Ernest Ranglin

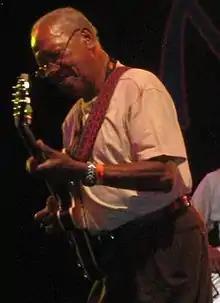
Ranglin performing at WOMAD in the UK in 2008

Ranglin was honoured with the Order of Jamaica in the 2021 National Honours and Awards on Jamaica’s 59th Anniversary of Independence.